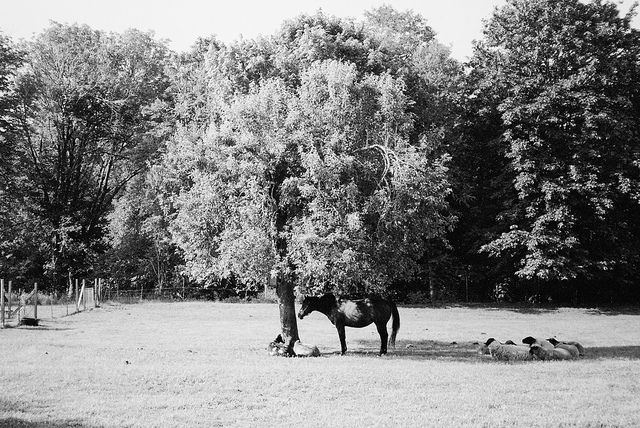
user: Given an image and a question. Answer the question in a short answer. Question: What type of trees are in this picture? Short Answer:
assistant: deciduous